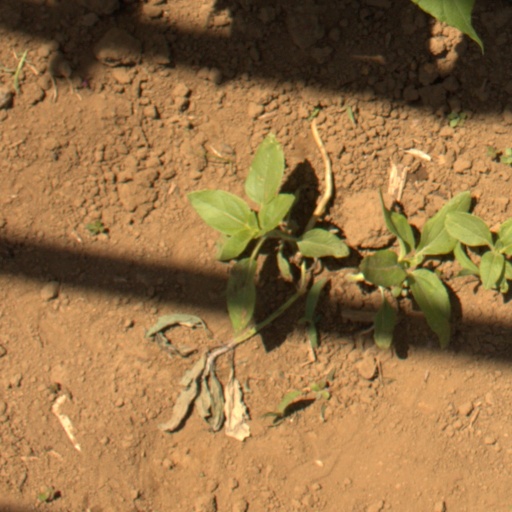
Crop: Jerusalem artichoke